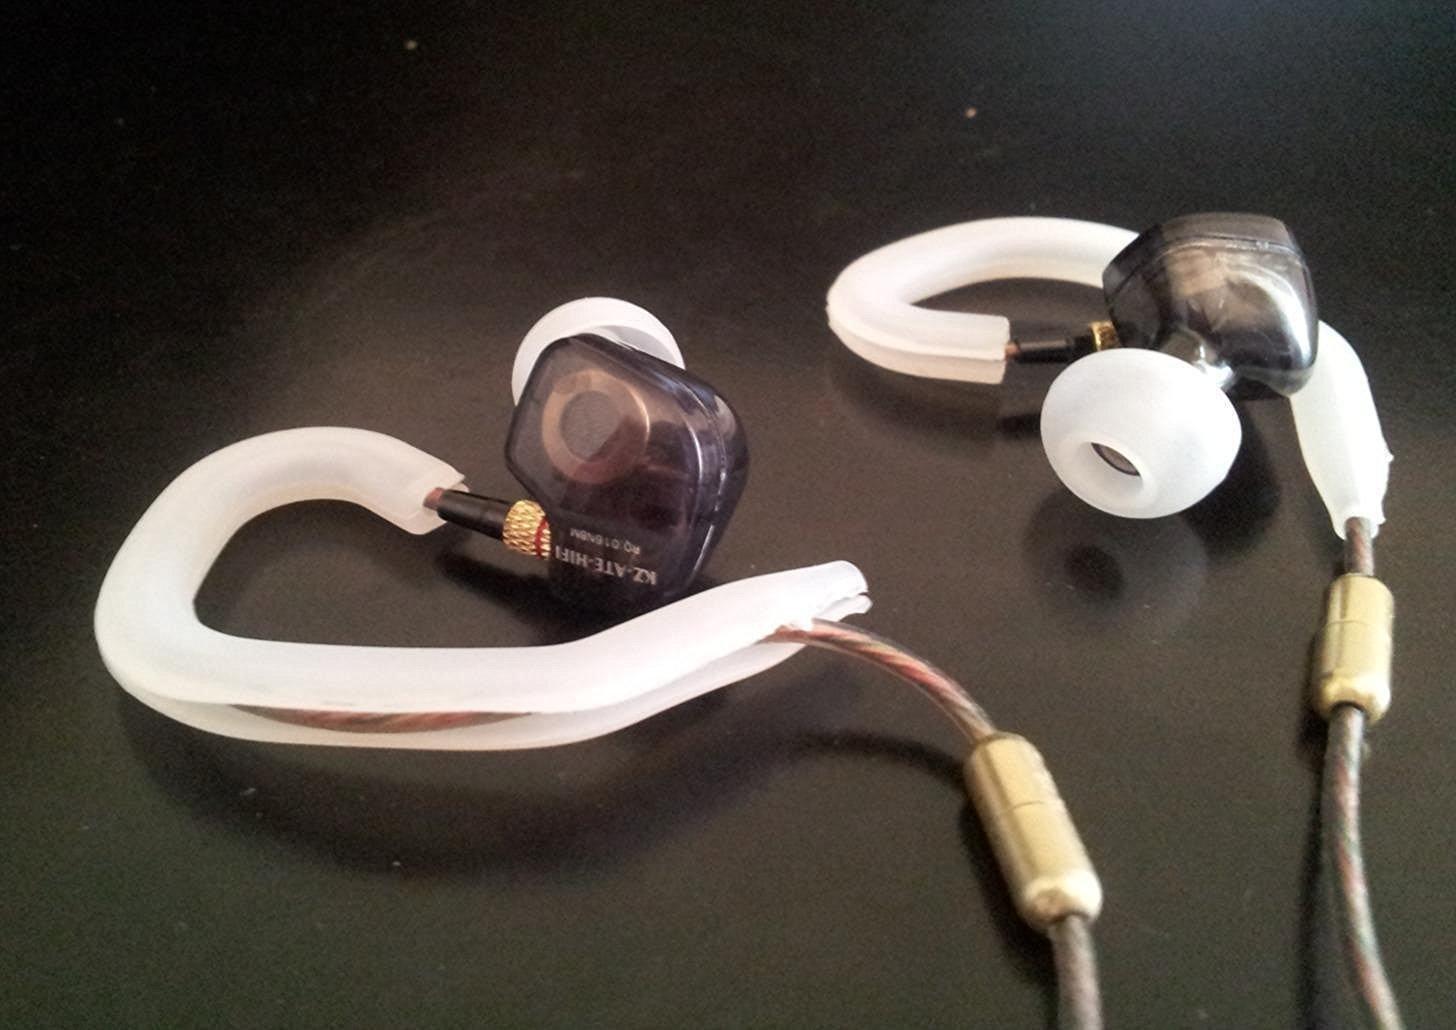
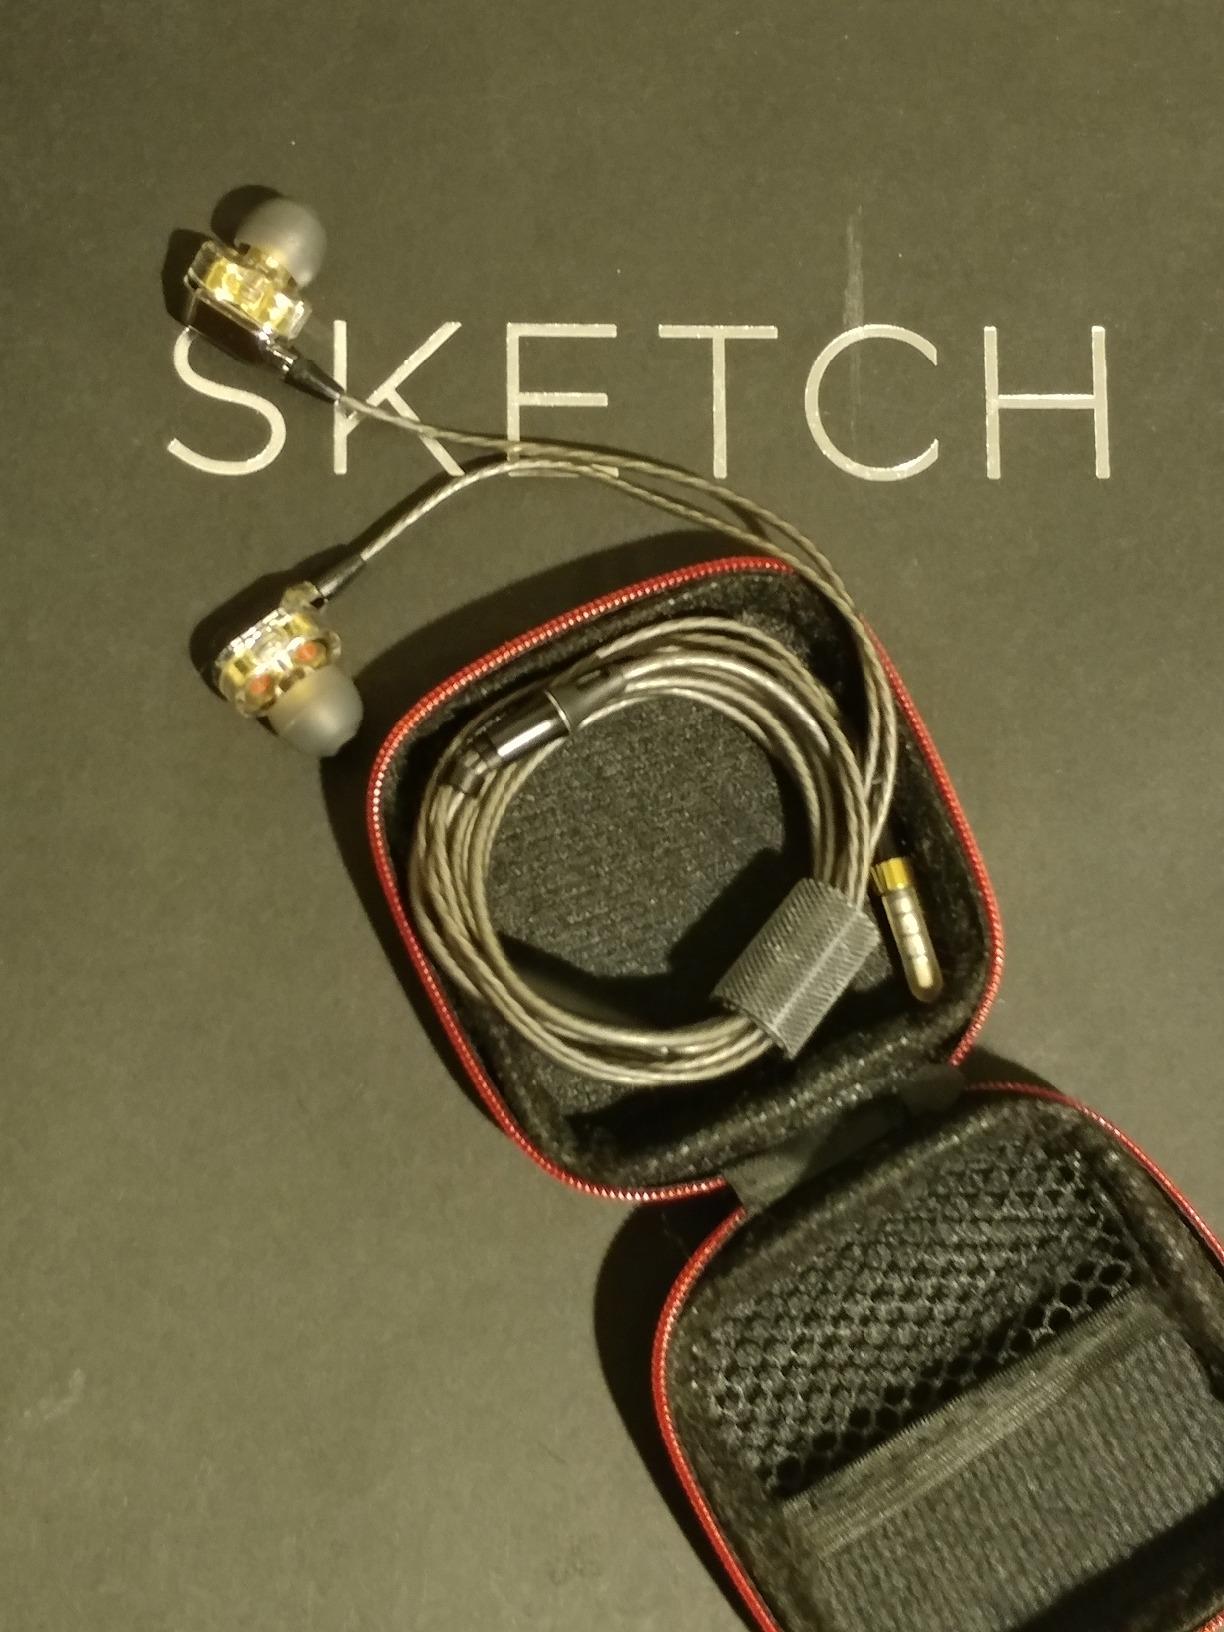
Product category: headphones
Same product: no